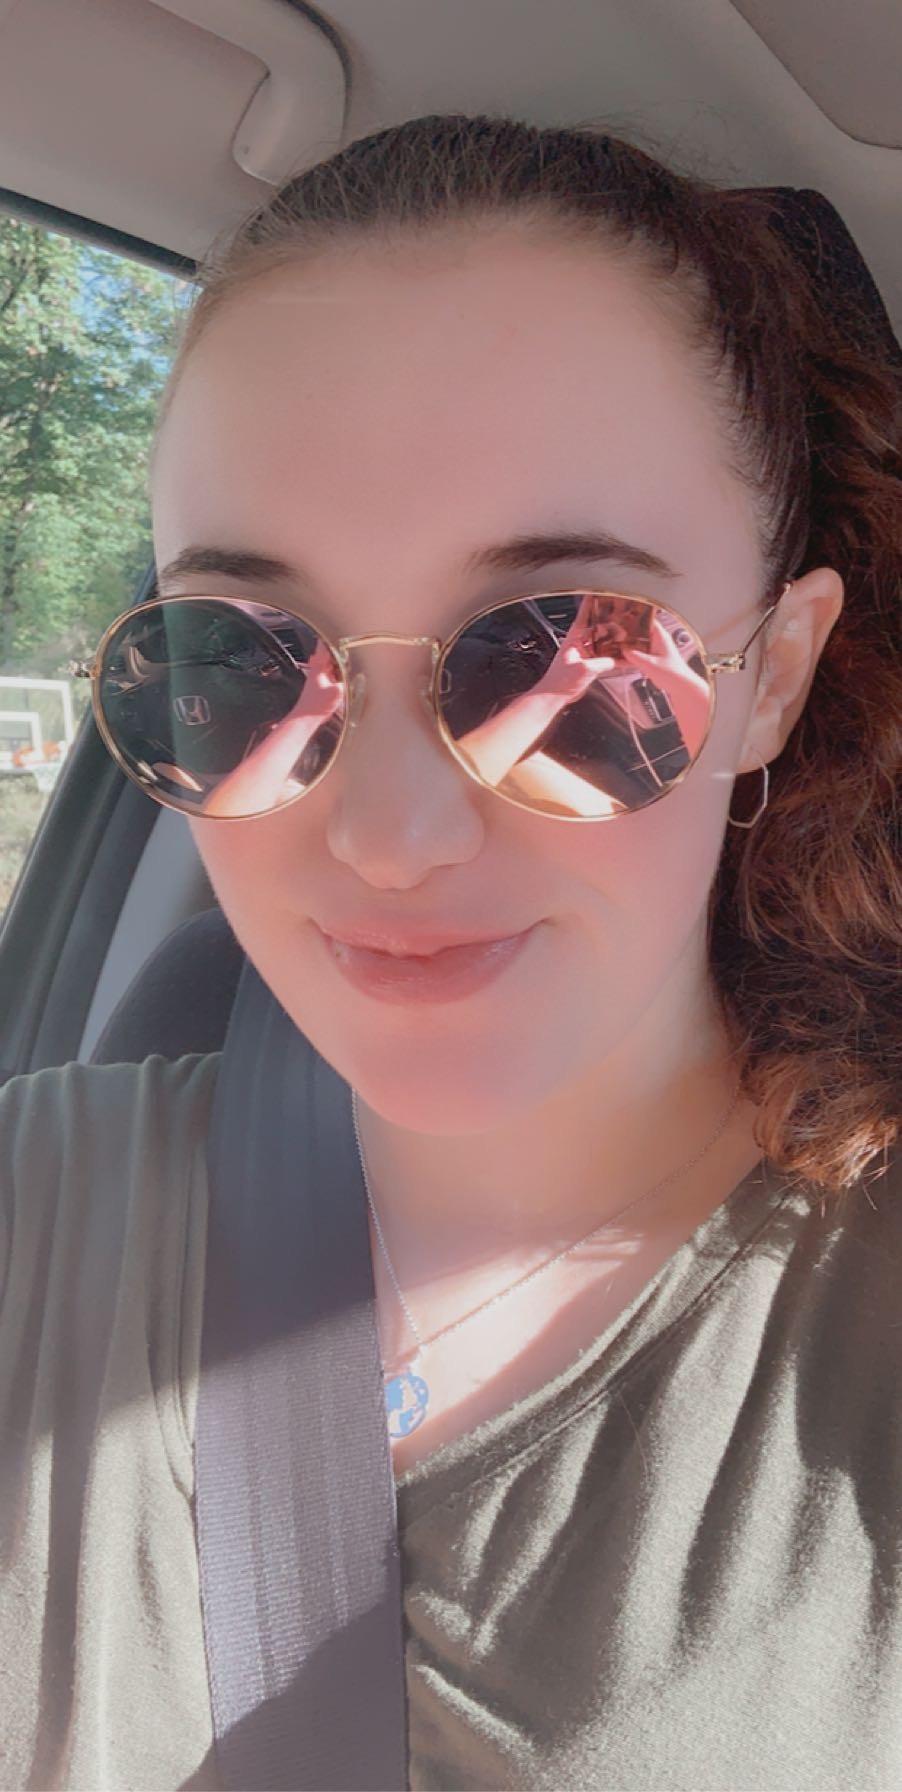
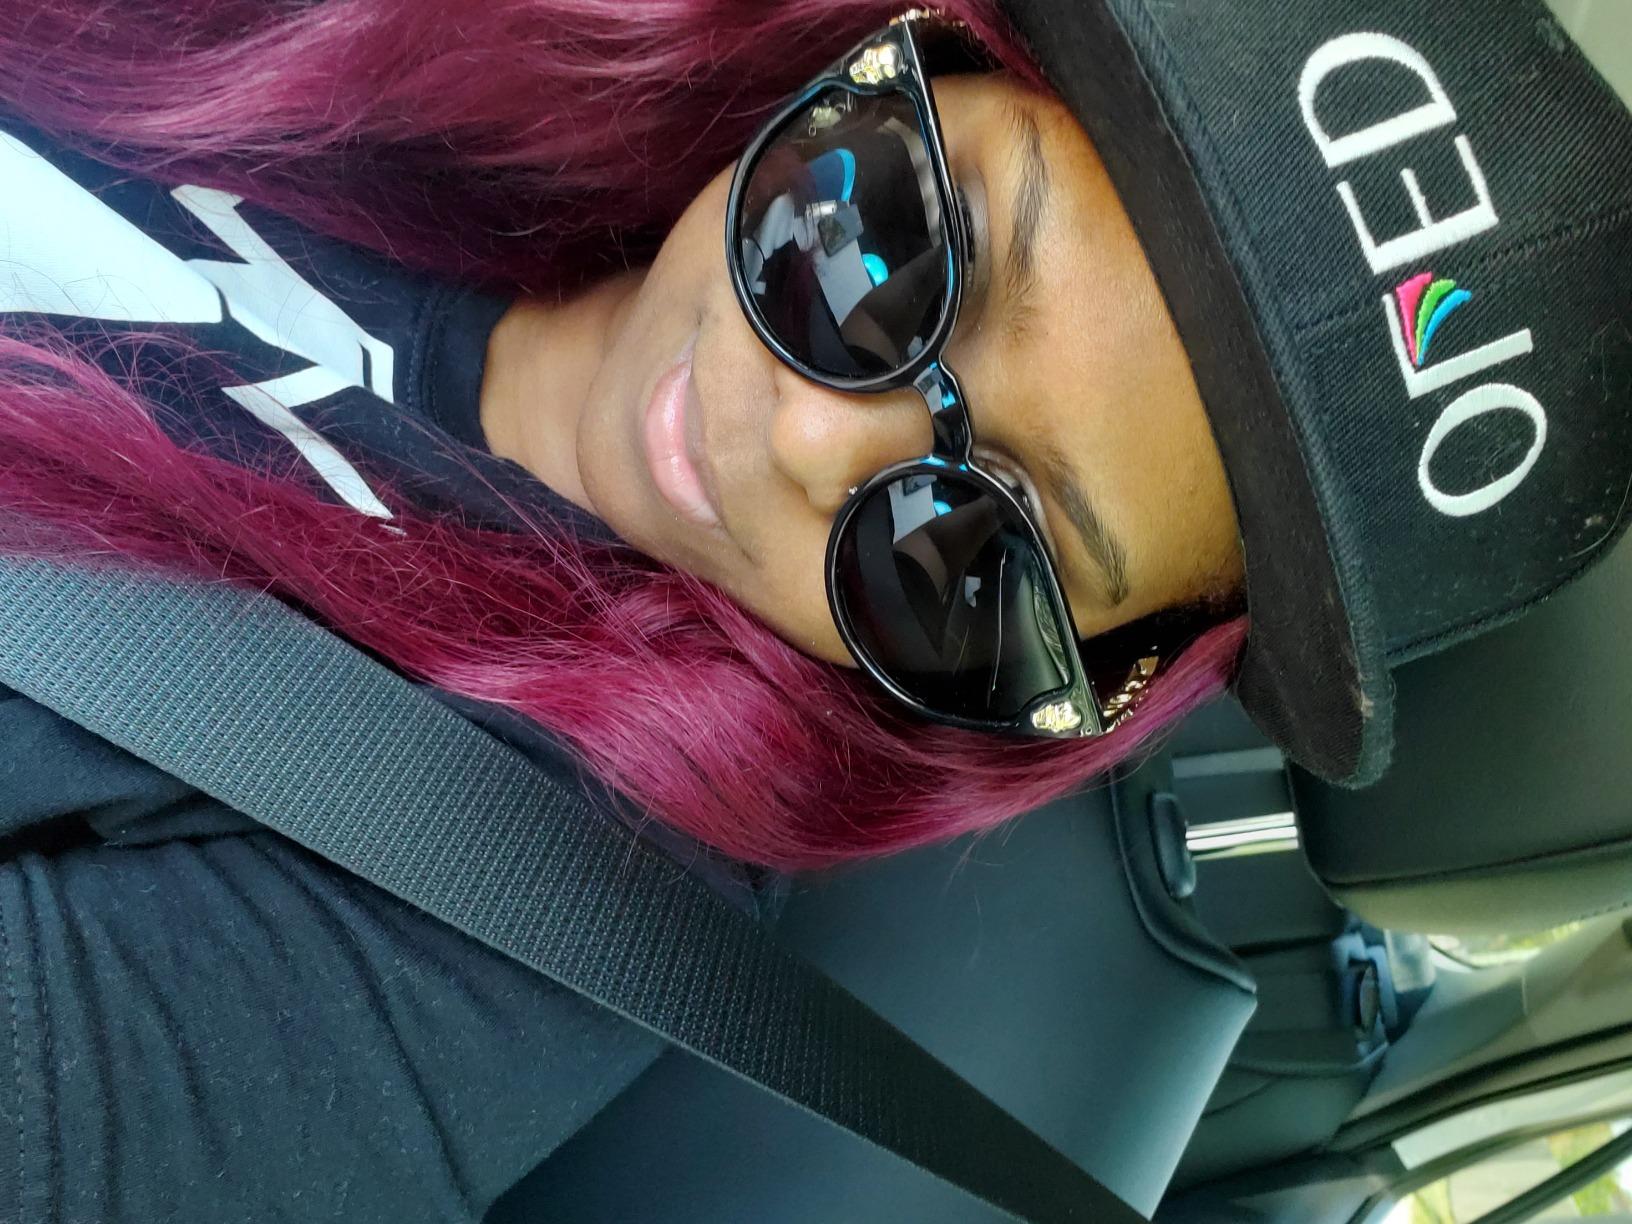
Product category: accessories_sunglasses
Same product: no